Dhaka Racing

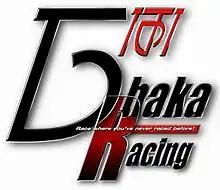

Dhaka Racing is a racing video game developed and published by eSophers Ltd. Its demo version was released on 2 March 2002, for Microsoft Windows with the commercial version being released on 12 January 2003, and it is the first 3D game developed in Bangladesh. The game is set on the streets of Dhaka.